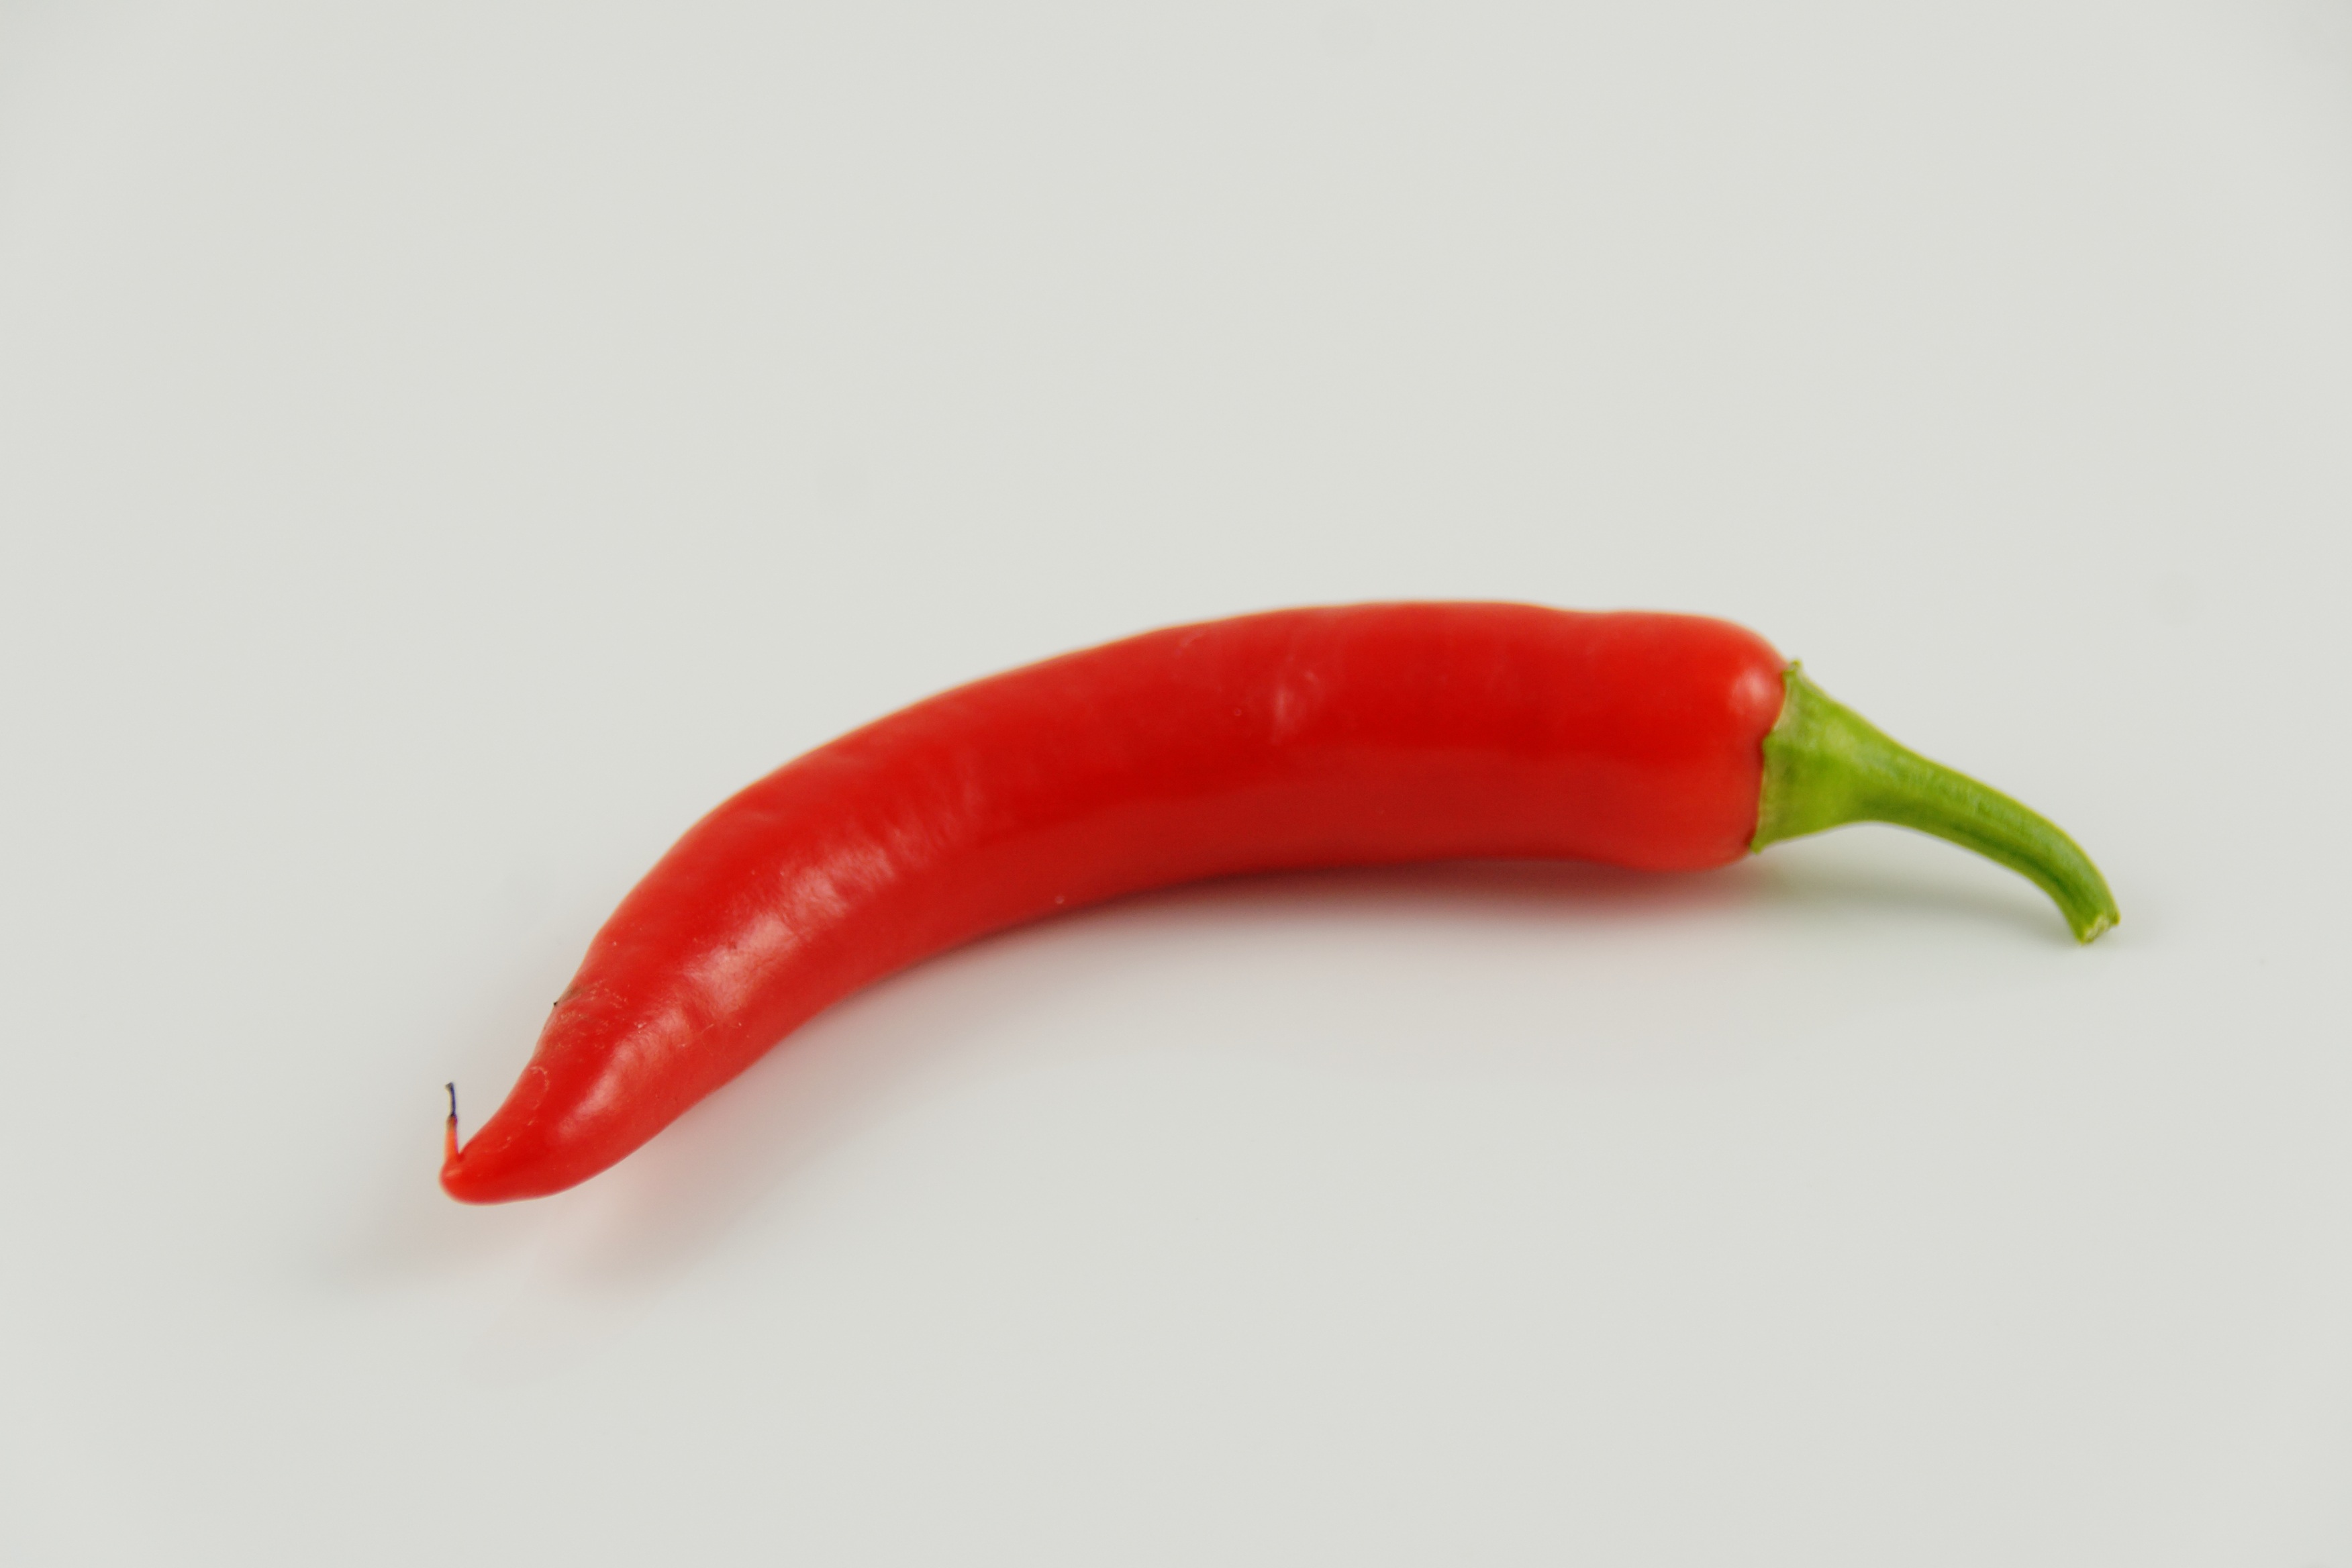
sharp, plant, food, red, produce, vegetable, eat, vegetables, peppers, paprika, piquant, flowering plant, chili pepper, cayenne pepper, pepperonie, land plant, serrano pepper, peperoncini, bell peppers and chili peppers